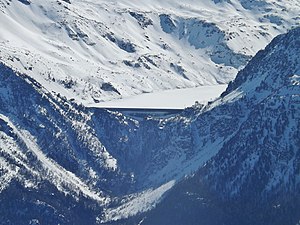
Arc (Savoie) / Opdæmning
Arc er en 127,5 km lang flod i departementet Savoie i det sydøstlige Frankrig. Den er en biflod til Isère, som den munder ud i ved Chamousset, omkring 15 km nedenfor Albertville. Den har sit udspring i De grajiske Alper nær grænsen til Italien, nordøst for byen Bonneval-sur-Arc. Floddalen, som Arc løber igennem, hedder Maurienne og er en vigtig trafikåre mellem Frankrig og Italien. Arc udspringer fra gletsjere på bjerget Mont Levanna.